János Áder

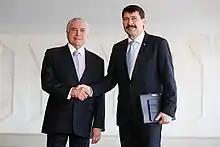
Áder with President of Brazil Michel Temer in 2018

Áder's rejection of electoral registration and reclassification of MNB public funds were serious political setbacks for Viktor Orbán, who, as a result, reportedly considered replacing Áder with a less independent candidate in the 2017 presidential election. In April 2016, for example, pro-government news portal "Origo" claimed that Áder's imminent dismissal was "almost certain." Then, in May 2016, MP György Rubovszky was recorded as saying, during a parliamentary committee session, that "Viktor [Orbán] would not allow it [Áder's reelection]." On 8 December 2016, opposition media outlet ATV claimed that Orbán was grooming Minister of Human Resources Zoltán Balog to succeed Áder. ATV added that Áder's neutrality during the October 2016 migrant quota referendum campaign had harmed the "relationship of trust" between him and Orbán.